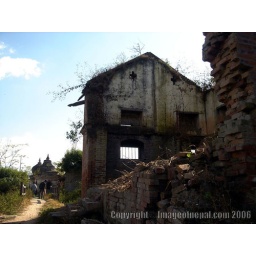
A house distroied &amp;amp; burned , beside of Bagamati river in Patan.